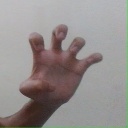
अक्षर: झ